Mozambique funeral beer poisoning

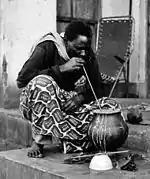
Drinking traditionally brewed "pombe" in 1967

Radio Mozambique reported that 69 people had died from the villages of Chitima and Songo, both in Tete Province. Following a funeral, 196 were hospitalized on in the western part of the country. Those affected had consumed homemade "pombe" beer, a traditional fermented beverage made of sorghum, bran, corn, and sugar with "Schizosaccharomyces pombe" yeast, a different yeast than those used in Western-style brewing.